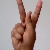
The image shows a hand gesture representing the letter 'K' in Indian Sign Language.